Jean Baffier

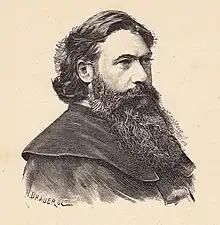
Jean Baffier

He became known for his bronze figurines ("Le Vigneron", "Le Faucheur", "Le Vielleux") and his tin objects (vases, candlesticks, dinnerware) decorated with plant motifs. He also made statues and busts of historical figures (Louis XI, Jean-Paul Marat, Jean-Jacques Rousseau).